2014 British Grand Prix

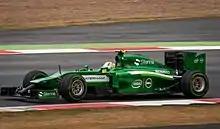
Marcus Ericsson retired on the 12th lap with a suspension failure on his Caterham.

On lap eight, Alonso used DRS to pass Hülkenberg on the outside at Brooklands turn after a short battle. Further back Sutil passed Bianchi for eleventh as Ricciardo battled Hülkenberg for eighth at Luffield turn on lap ten but could not pass due to the latter's higher straight-line speed. Ricciardo tried again into Stowe corner and succeeded. On the inside at Club turn on the same lap, Gutiérrez attempted to pass Maldonado, who sought to overtake Bianchi. Gutiérrez hit Maldonado's left-hand side; contact continued through the corner and Maldonado was launched airborne off Gutiérrez's right-front tyre. Gutiérrez got beached in a gravel trap and retired with rear car damage. The first pit stops for tyres occurred on lap 11 as Vettel entered the pit lane to try and pass the McLarens; the faster Bottas, behind him, was thus freed to try to catch Magnussen. On the next lap, Ericsson's suspension failed on the Brooklands corner kerb and he drove to the pit lane to retire. Alonso incurred a five-second stop-and-go penalty on the 13th lap because he was deemed to have been out of position on his grid slot for the restart.